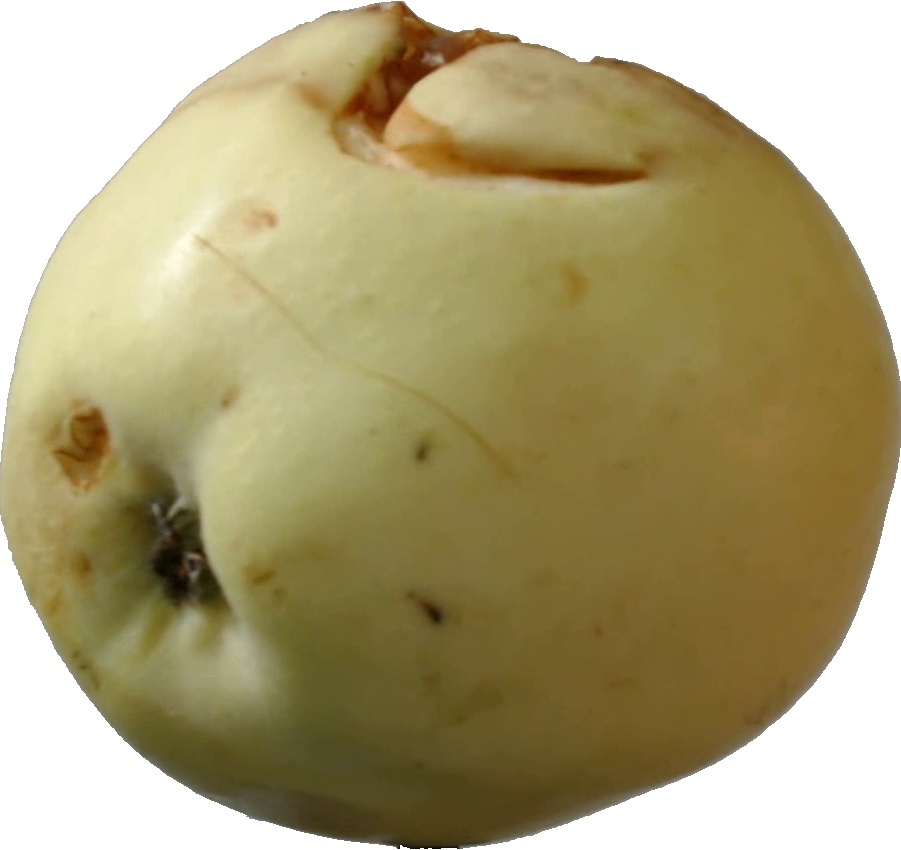
Label: apple_hit_1